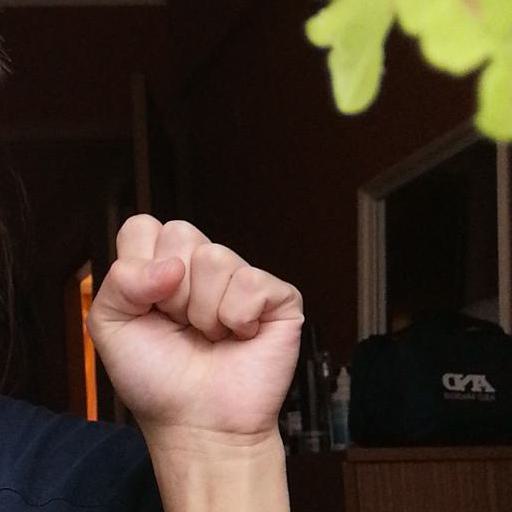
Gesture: fist